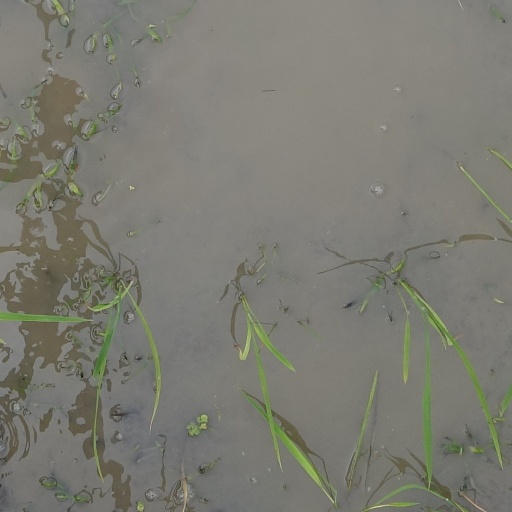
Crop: rice